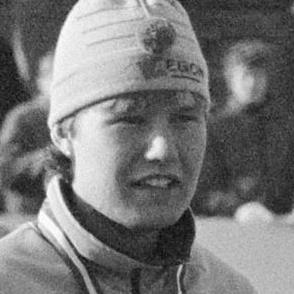
Age: 20